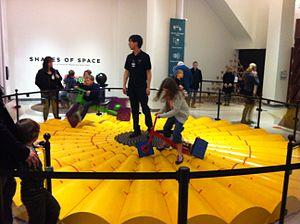
Le National Museum of Mathematics ou MoMath est un musée dédié aux mathématiques, situé à Manhattan.